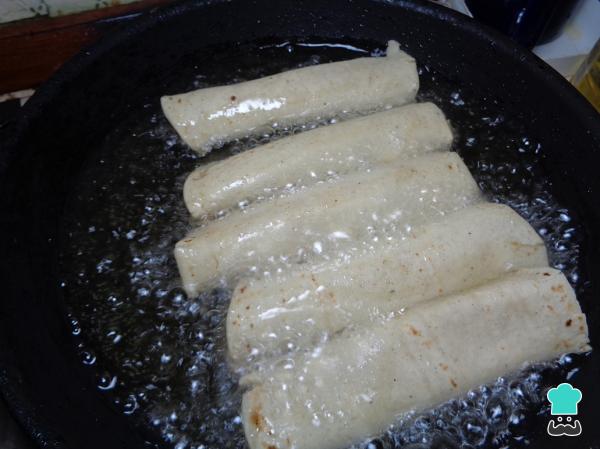
Una vez formados nuestros tacos, los llevamos a freír en un sartén con aceite muy caliente. Dejamos que se frían hasta que se observen dorados y una vez listos, retiramos del aceite los tacos dorados mexicanos y los colocamos sobre papel absorbente para retirar el exceso de aceite que pudieran contener.